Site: brandenburg
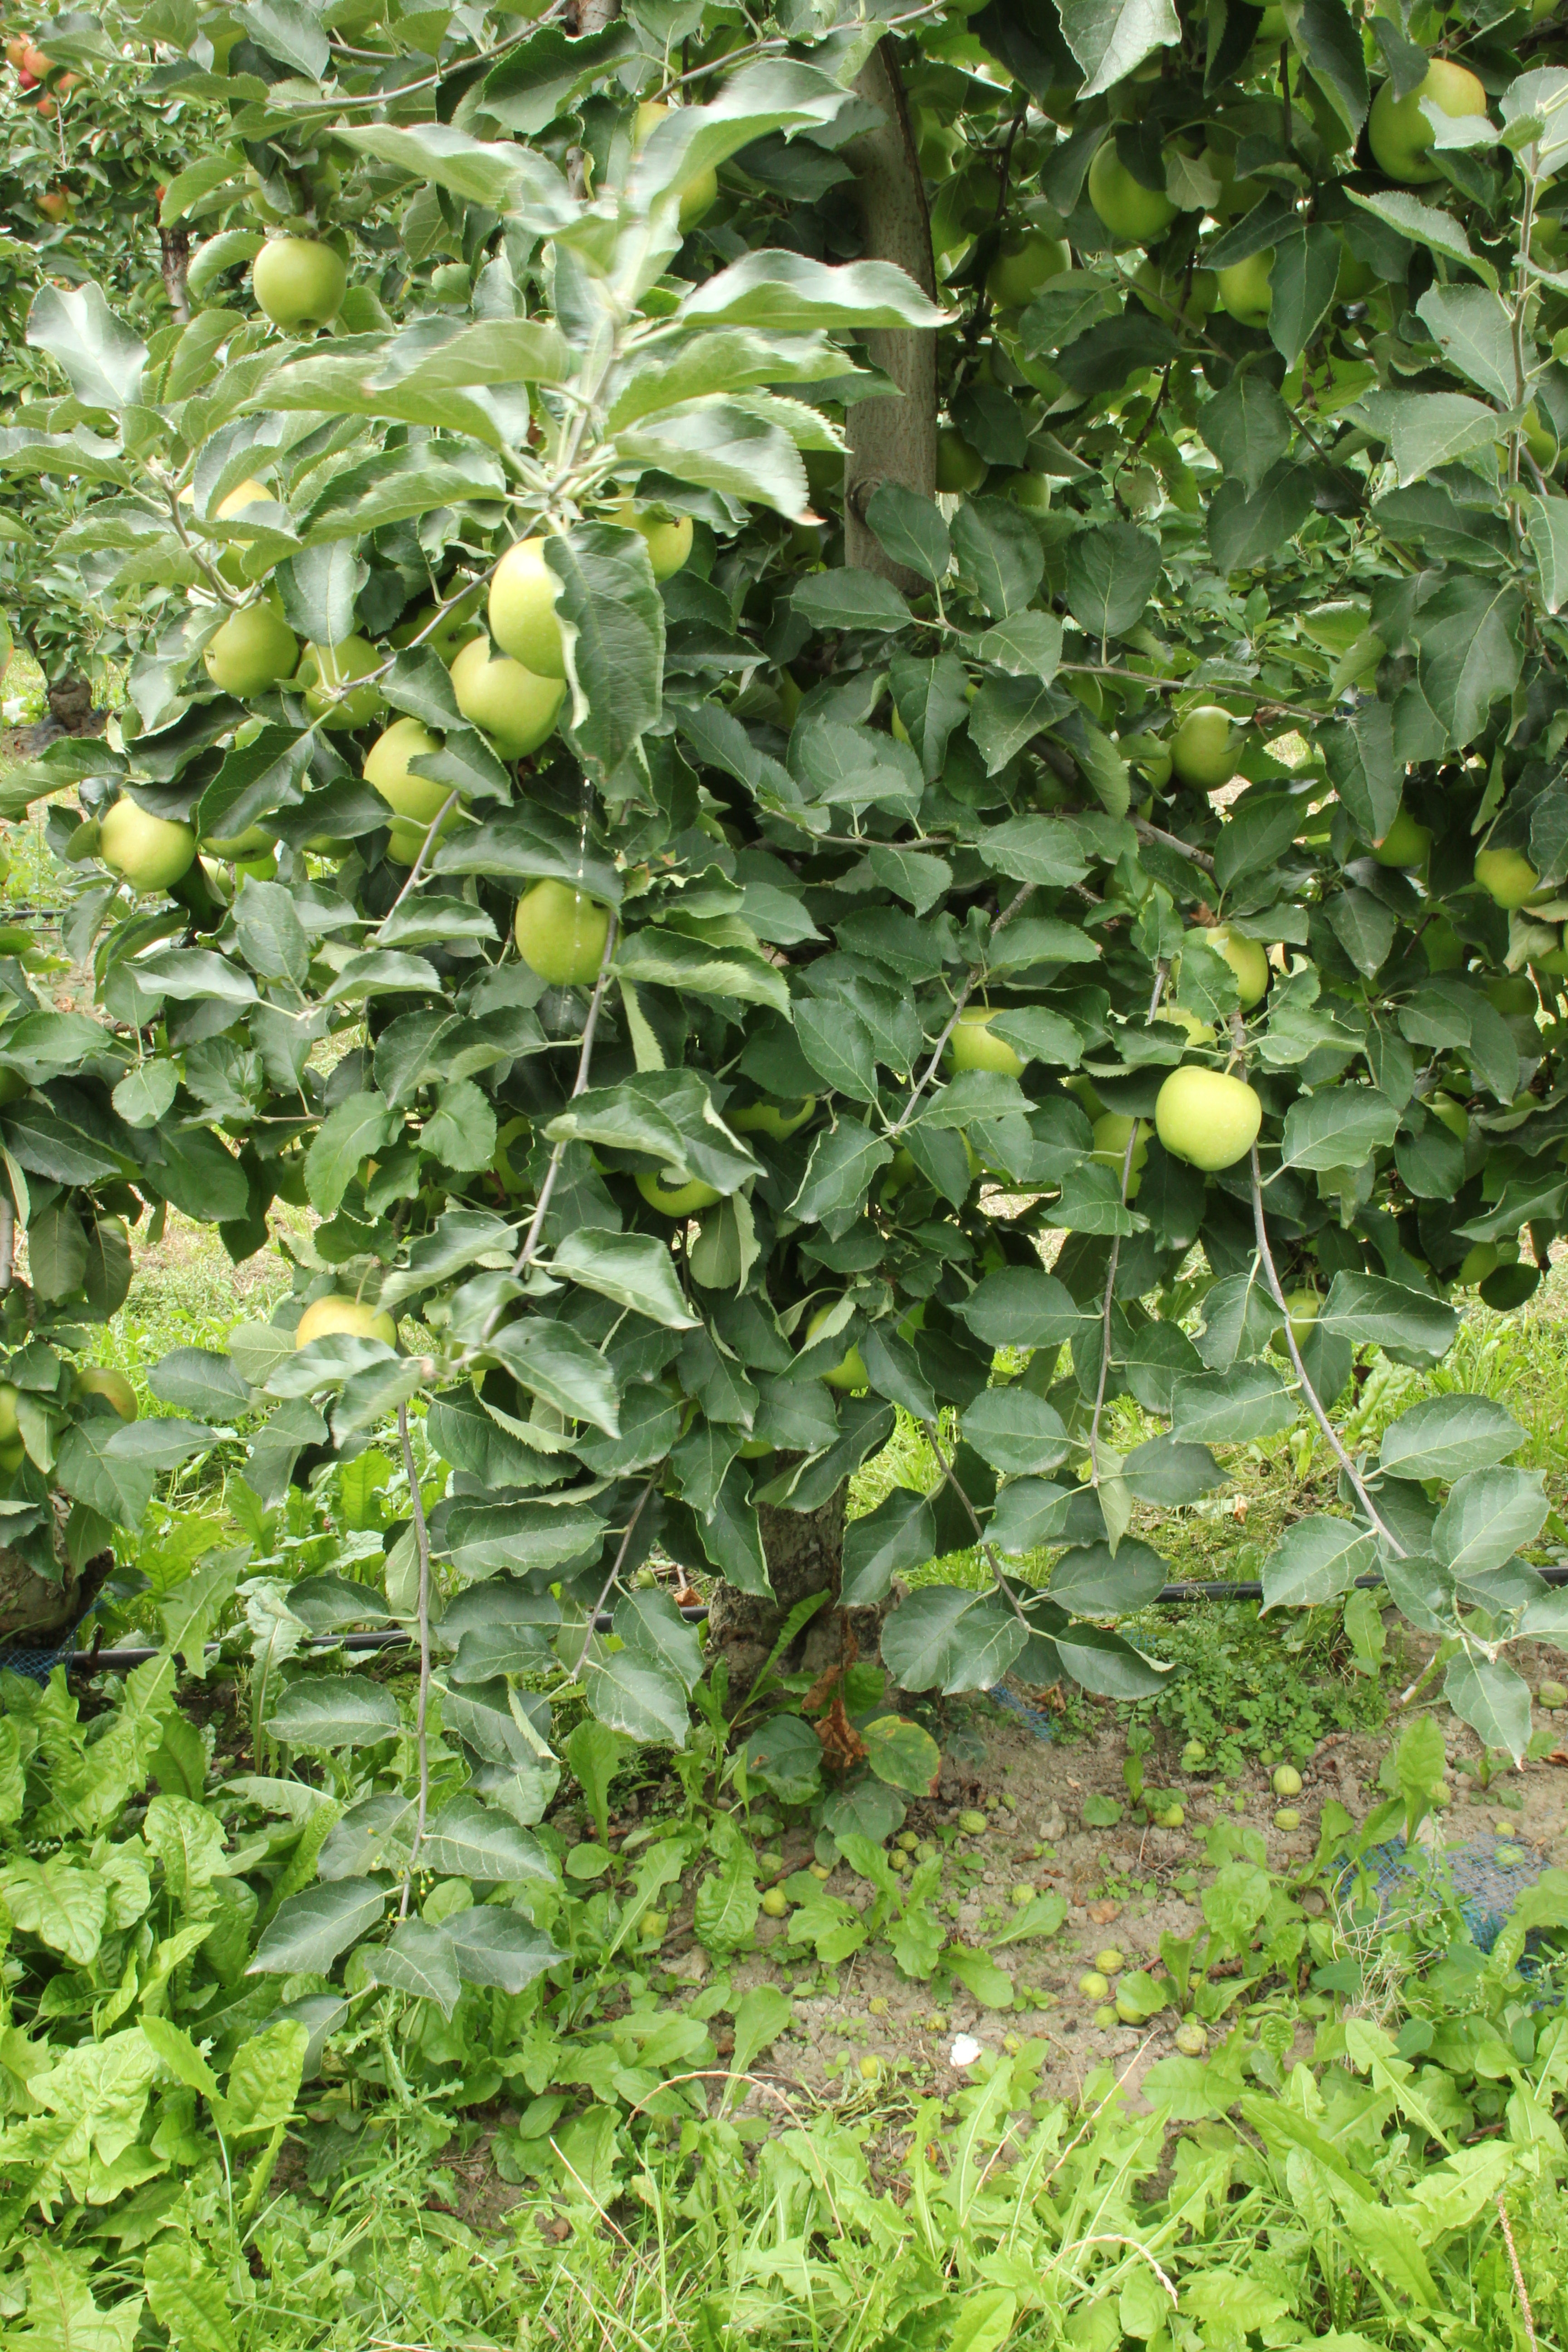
Growth stage (BBCH 87): Maturity of fruit and seed